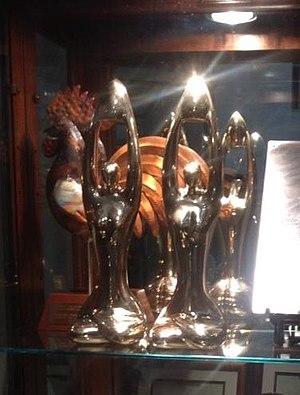
Les Félix ou Gala de l'ADISQ est une cérémonie de récompenses par l'Association québécoise de l'industrie du disque, du spectacle et de la vidéo créée en 1979 afin de souligner l'excellence des artistes québécois œuvrant dans l'industrie de la musique.